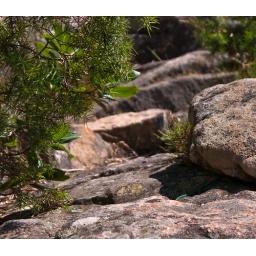
A vivid green gecko was just slipping under a rock by the time I got my camera